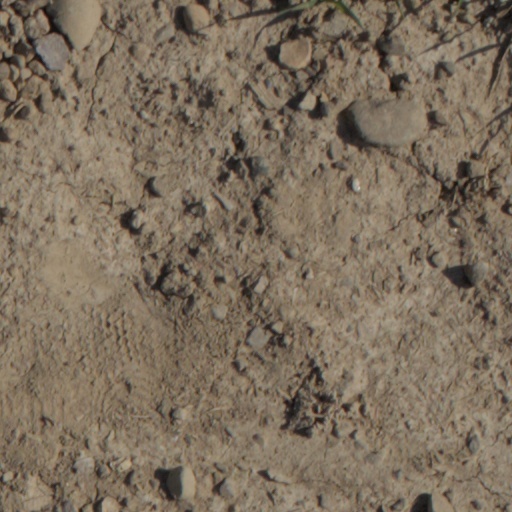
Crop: wheat